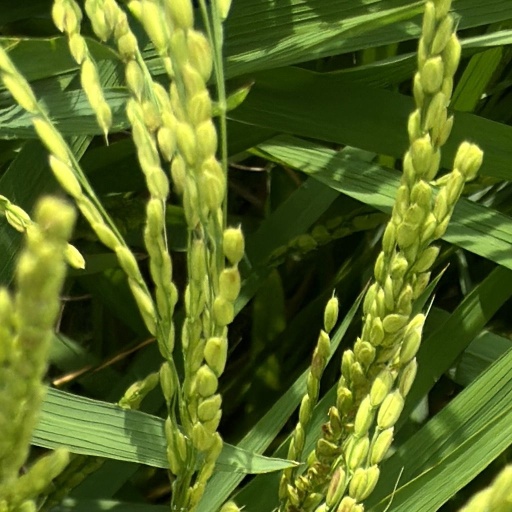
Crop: rice